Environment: lab
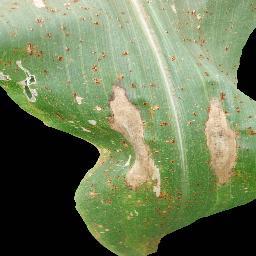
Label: common_rust